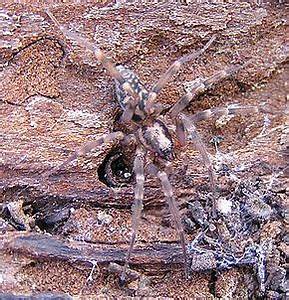
Label: ragno